Modern Paganism in World Cultures

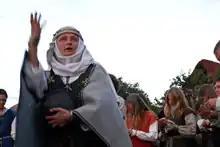
Inija Trinkūnienė leading a Romuva ritual

In a highly positive review published in "", the religious studies scholar Nikki Bado-Fralick of Iowa State University described "Modern Paganism in World Cultures" as an "engaging and insightful look into several under-reported forms of European and North American Contemporary Paganism". Considering it to be "extremely well written, accessible, and organized", Bado-Fralick felt that the work made "a delightful addition to the growing body of first-rate scholarship on Contemporary Paganism." Praising the use of maps in the book, she felt however that "I found myself wishing for more detailed maps when authors referred to groups from specific counties or regional areas." Ultimately, Bado-Fralick considered the work to be "securely placed to become a mainstay of the Pagan scholar's bookshelf."